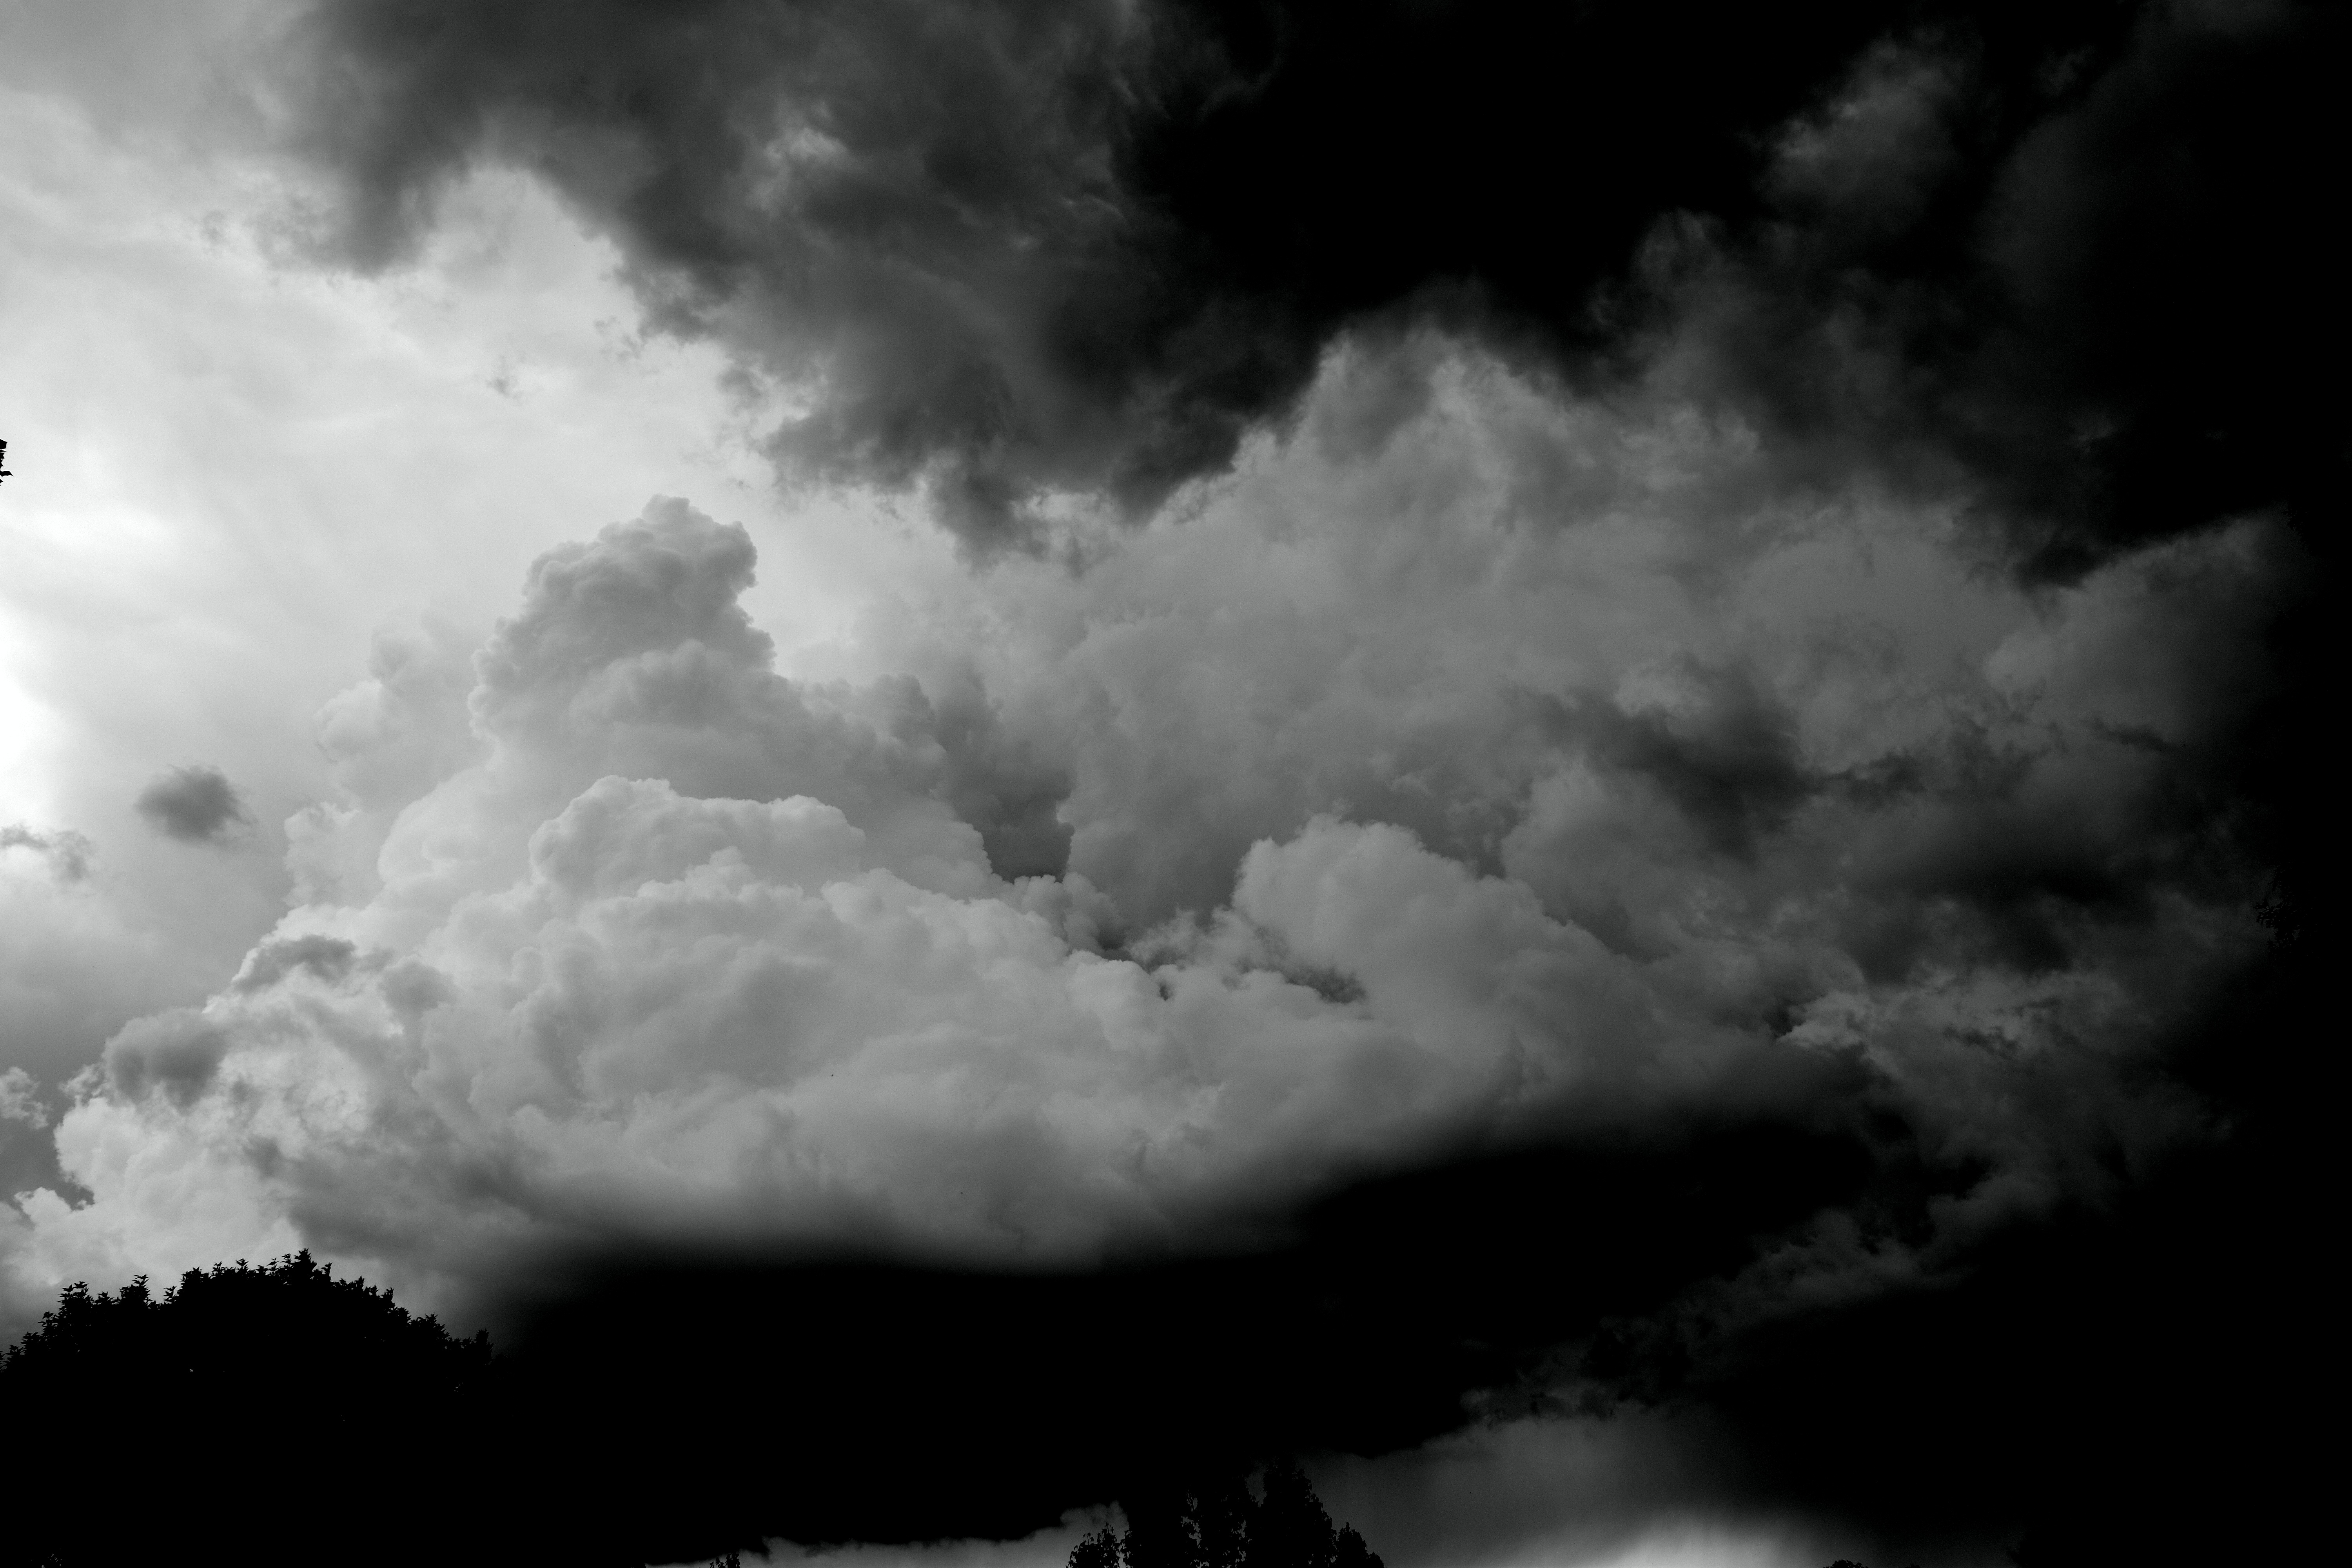
cloud, black and white, sky, atmosphere, dark, weather, storm, cumulus, darkness, monochrome, dramatic, phenomenon, meteorological phenomenon, monochrome photography